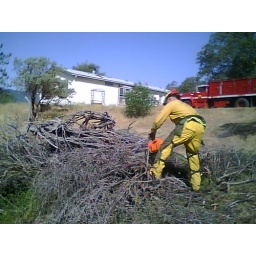
Cal fire clearing brush around a home in toll house